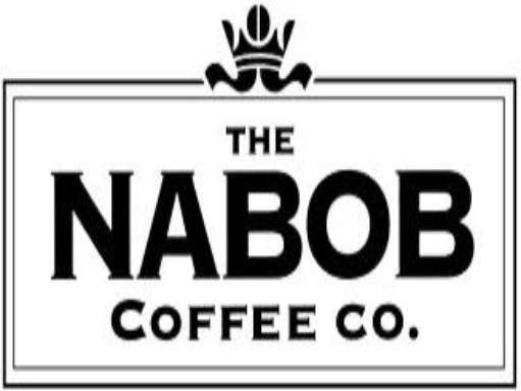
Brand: nabob
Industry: Food